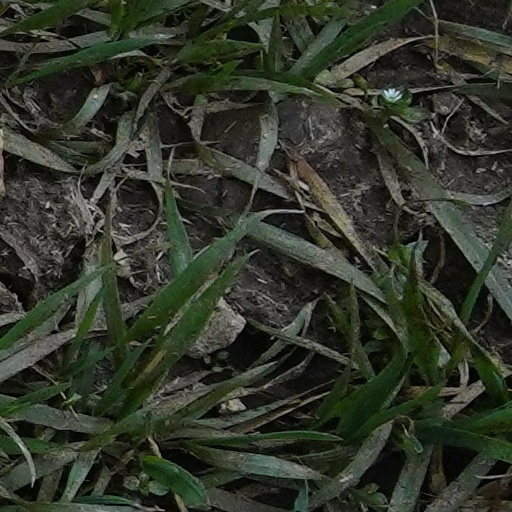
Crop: wheat